Miss Grand Lithuania

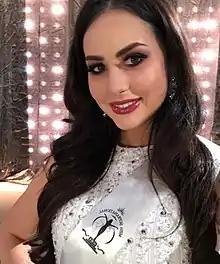
Jurate Stasiunaite, Miss Grand Lithuania 2018

Miss Grand Lithuania is a national beauty pageant title awarded to Lithuania representatives chosen to compete at the Miss Grand International pageant. The title was first awarded in 2016 to a make-up artist from Vilnius, Aista Mačiulytė, followed by a journalism student Irmina Preisegalaviciute in 2017.